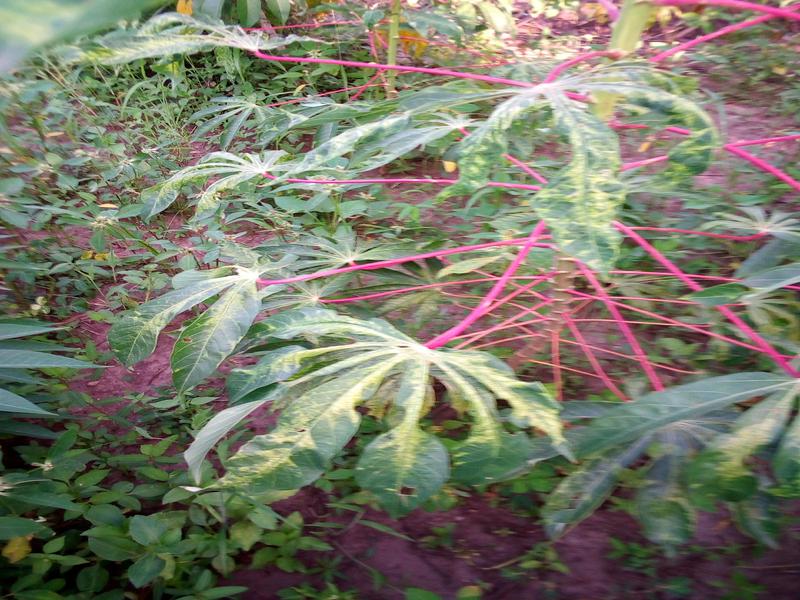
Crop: cassava
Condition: mosaic_disease